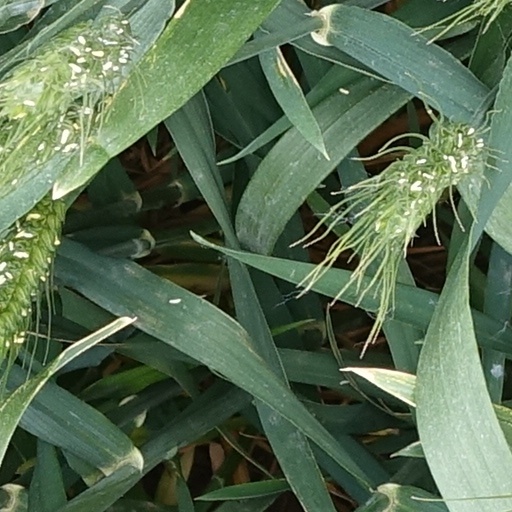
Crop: wheat